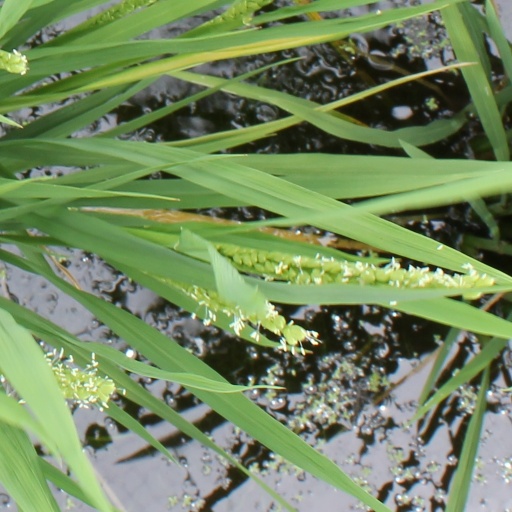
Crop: rice